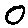
Label: 0